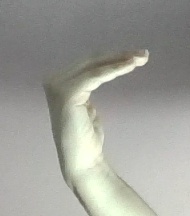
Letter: haa